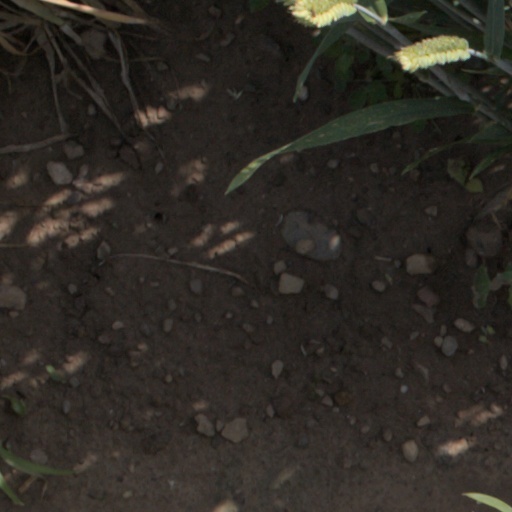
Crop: wheat